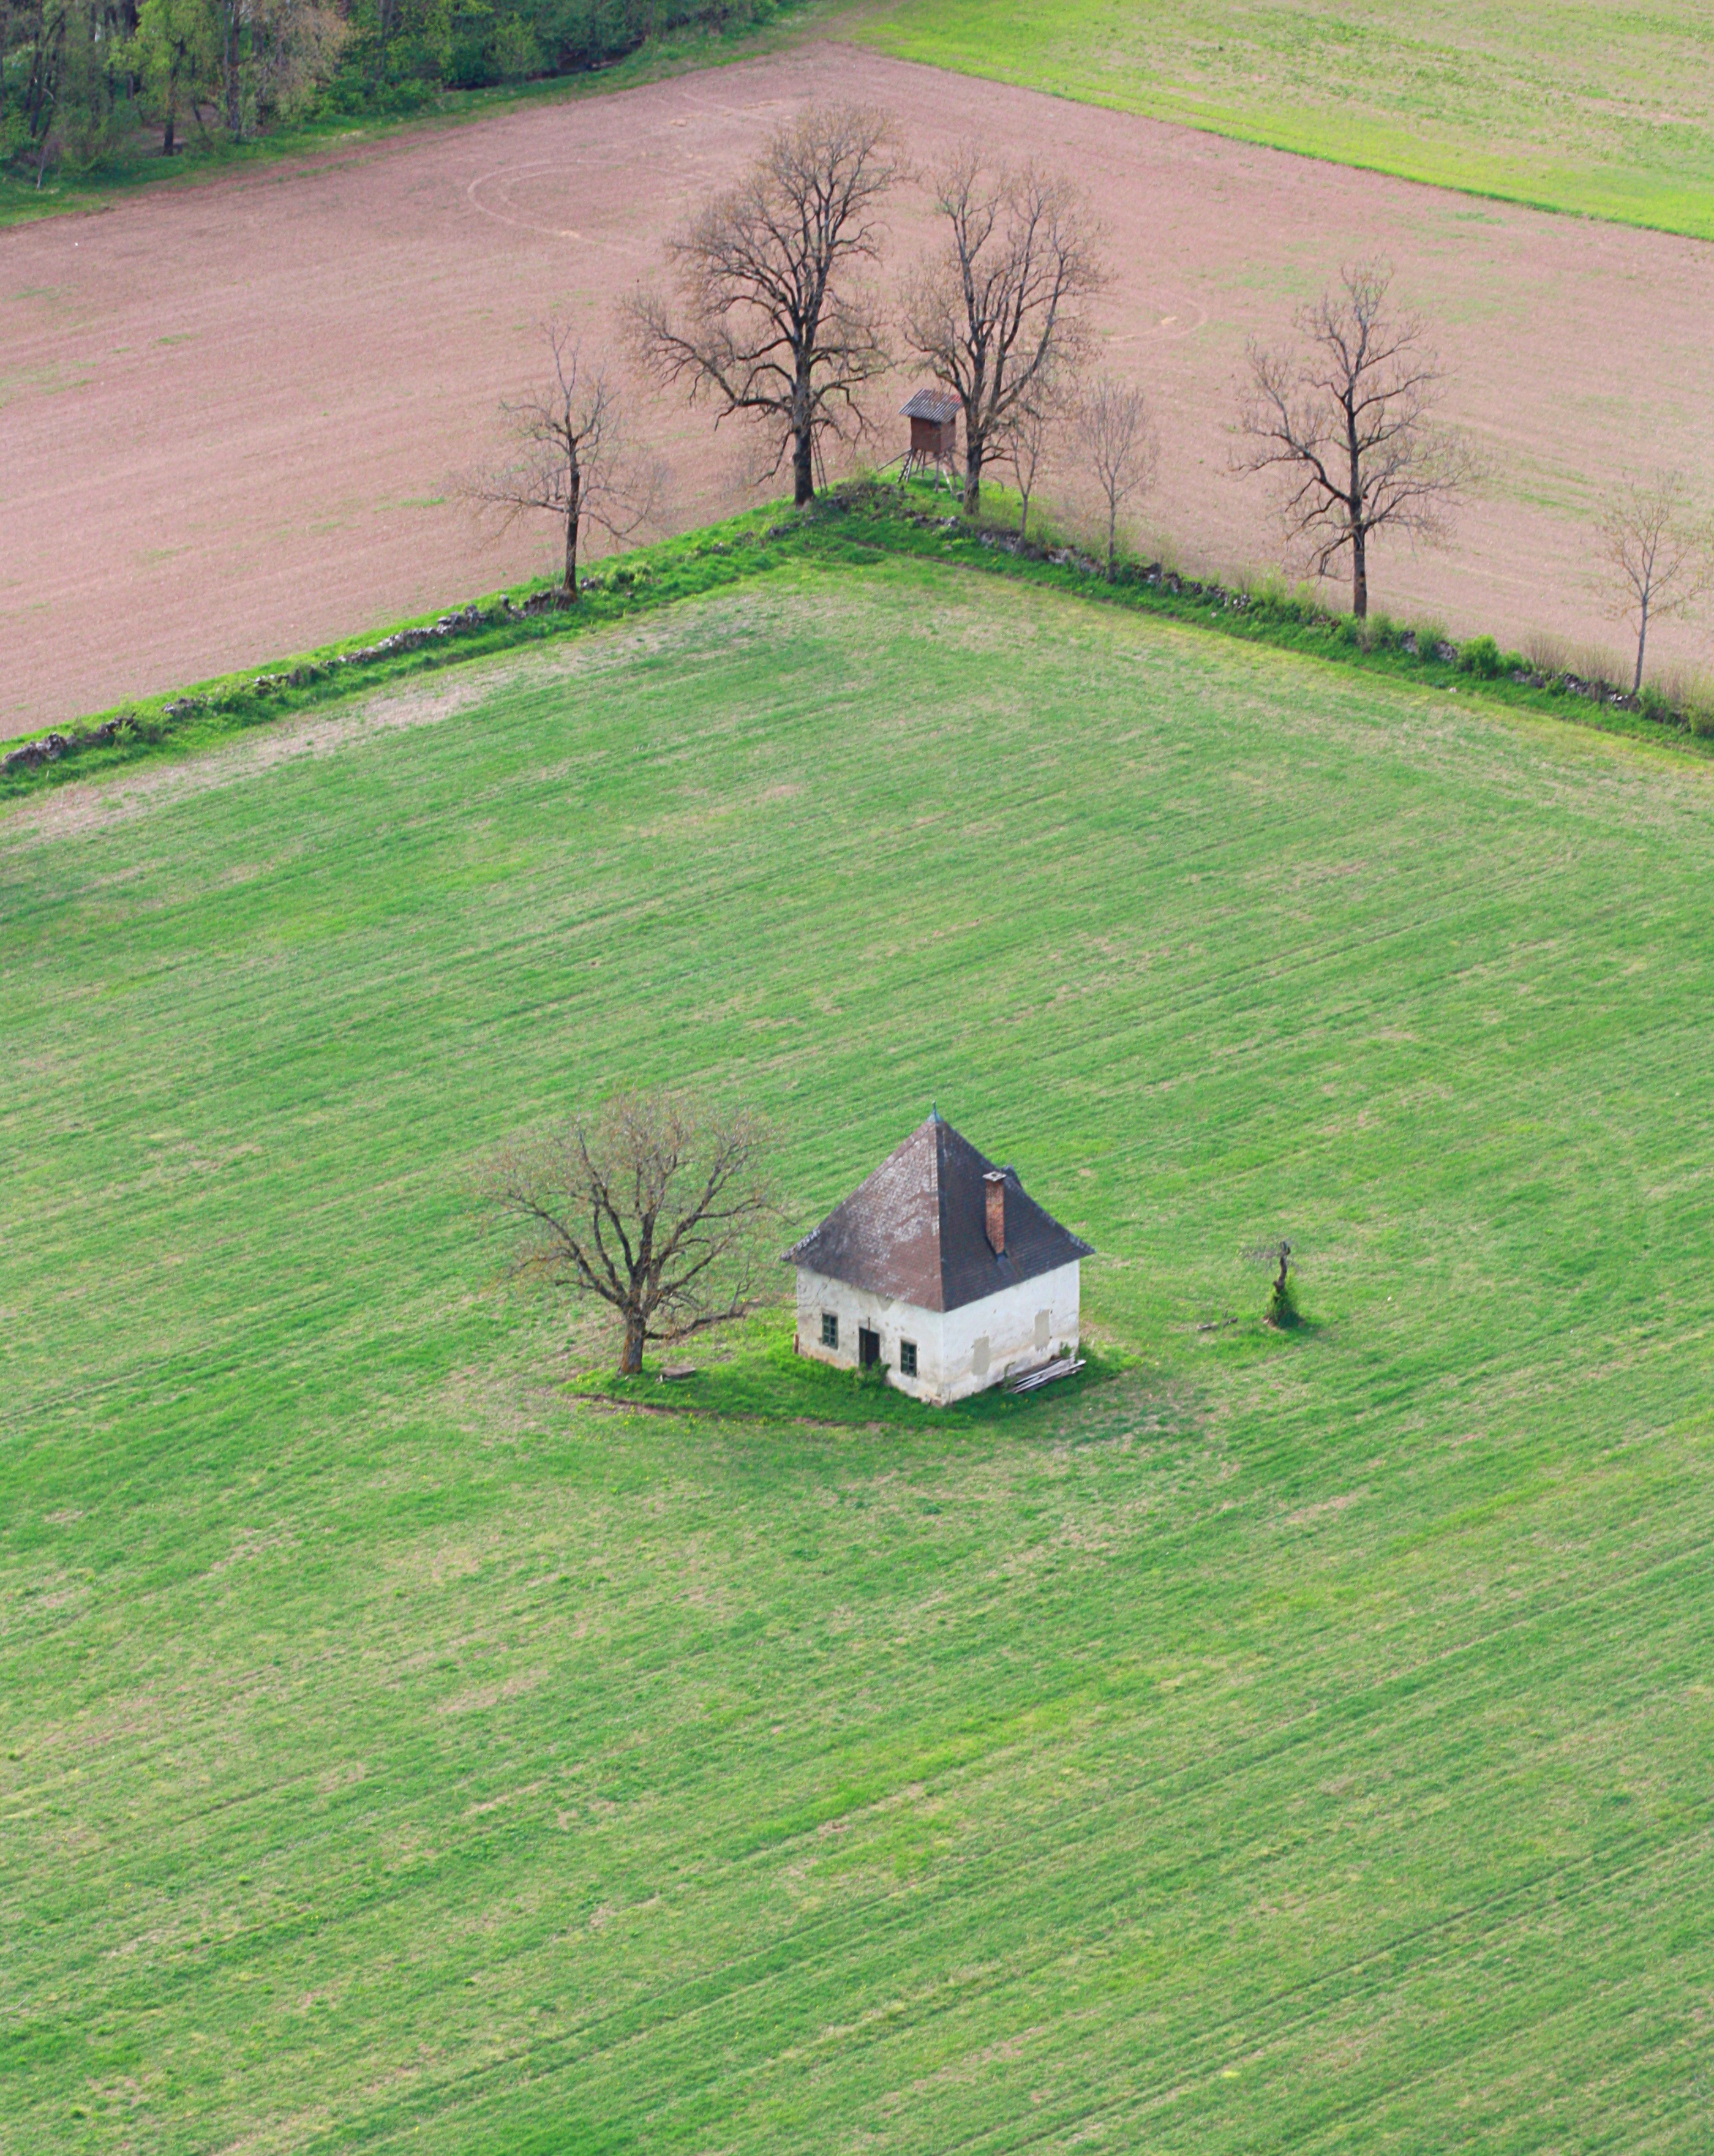
landscape, tree, nature, grass, plant, field, farm, lawn, meadow, prairie, house, hill, flower, green, pasture, soil, agriculture, plain, prato, solitary, grassland, plantation, campaign, rural area, paddy field, grass family